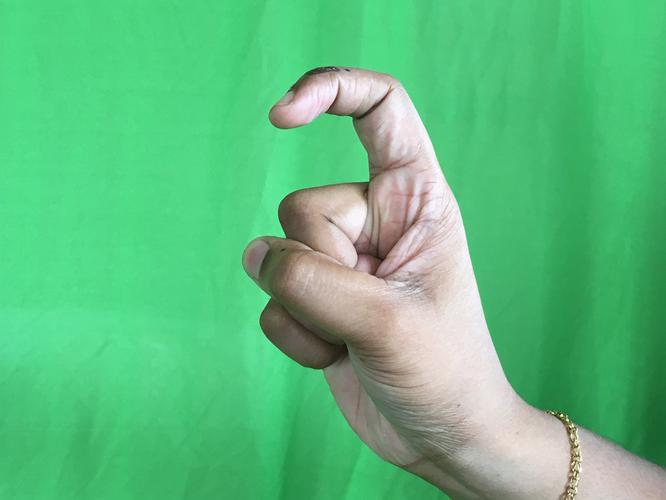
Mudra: Tamarachudam
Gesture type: single_hand